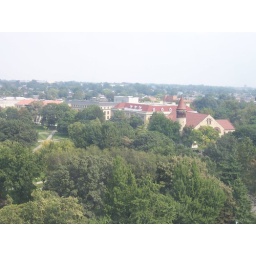
One would expect them in a campus! Taken from the top floor of the main library